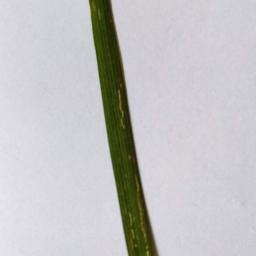
Label: Rice___Leaf_Blast